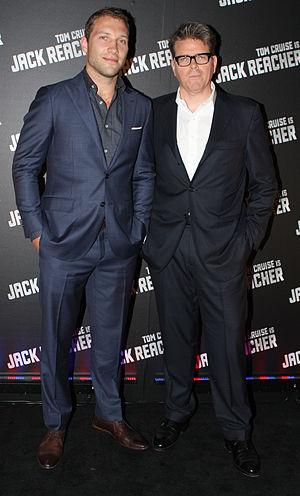
Jack Reacher est un film policier américain coécrit et réalisé par Christopher McQuarrie, sorti en 2012. Il est l'adaptation cinématographique du roman Folie furieuse de Lee Child paru en 2005, 9ᵉ tome des aventures de Jack Reacher.